Symposium (Plato)

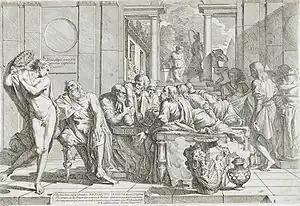
"The Drunken Alcibiades Interrupting the Symposium" (1648) by Pietro Testa. After the other six speeches have concluded, a drunken Alcibiades crashes the Symposium to give a speech.

When Socrates is nearly done, Alcibiades crashes in, terribly drunk, and delivers a panegyric to Socrates himself. No matter how hard he has tried, he says, he has never been able to seduce Socrates, because Socrates has no interest in physical pleasure. Despite this speech, Agathon lies down next to Socrates, much to Alcibiades' chagrin. Entering upon the scene late and inebriated, Alcibiades pays tribute to Socrates. Like Agathon and Aristophanes, Alcibiades is a historical person from ancient Athens. A year after the events of the "Symposium", his political enemies would drive him to flee Athens under fear of being sentenced to death for sacrilege and turn traitor to the Spartans. By his own admission, he is very handsome.